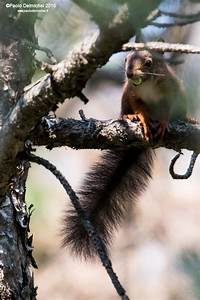
Label: scoiattolo